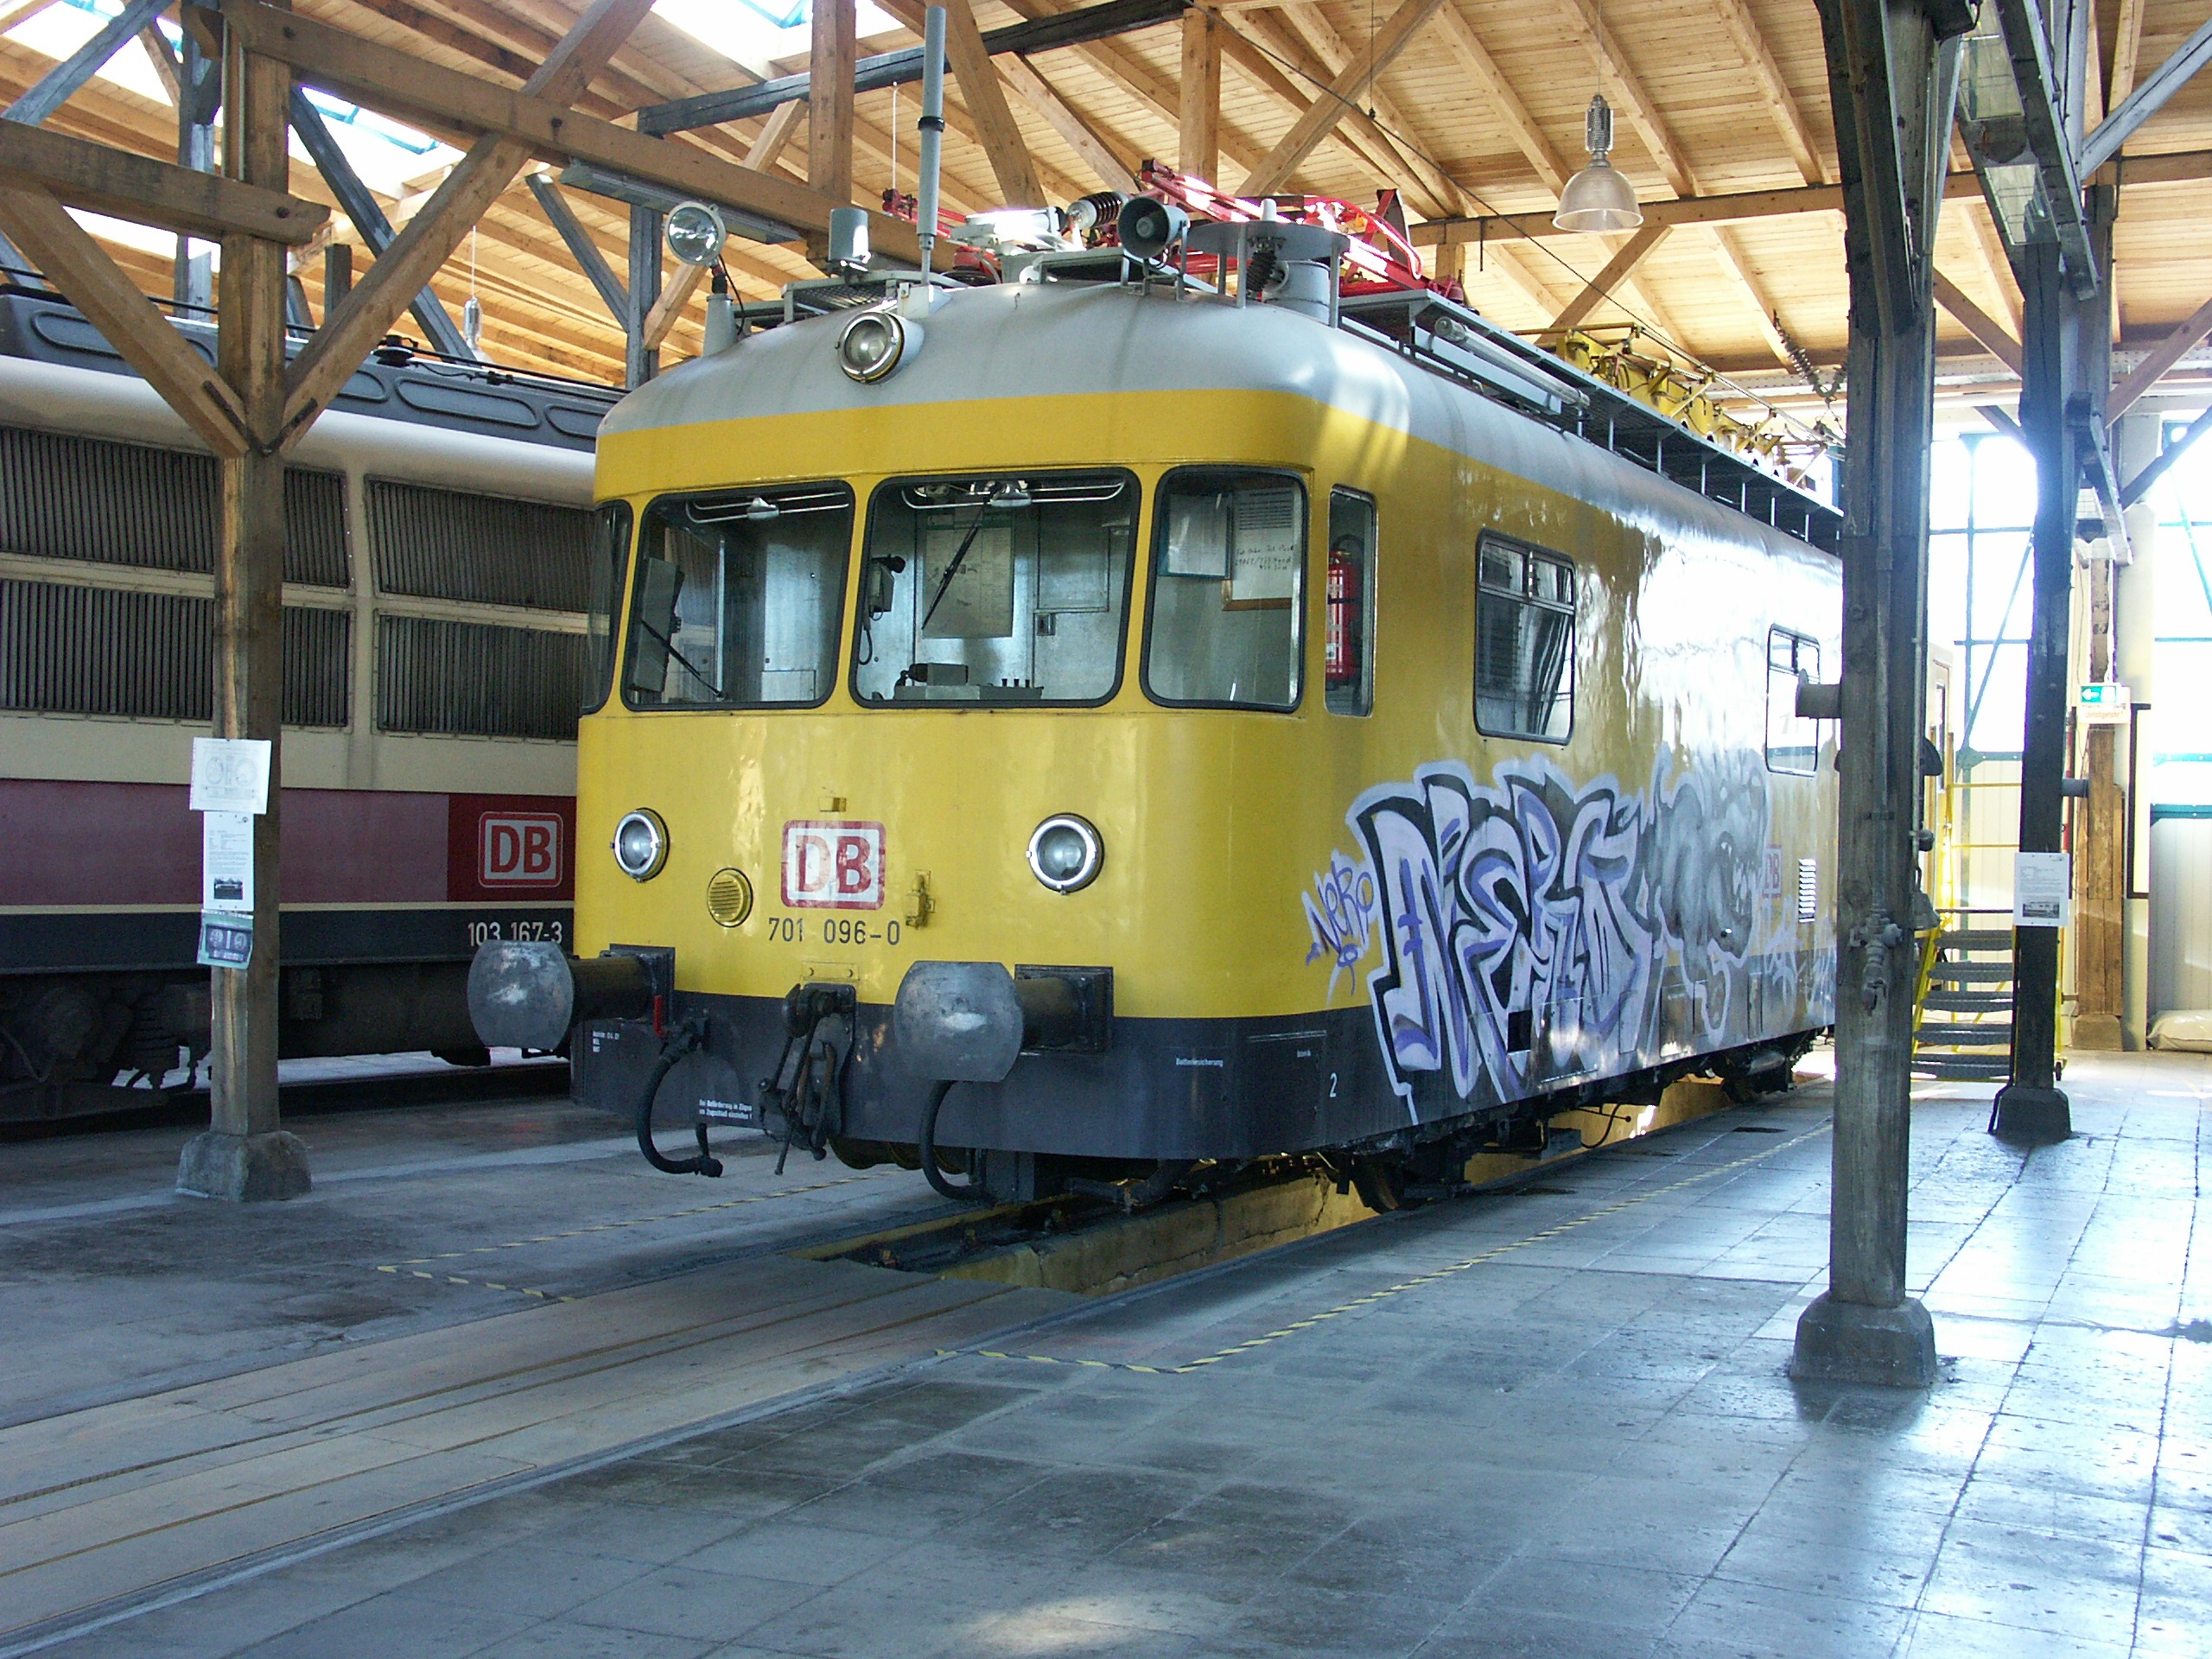
railway, traffic, train, tram, transport, vehicle, museum, train station, electricity, graffiti, public transport, locomotive, passenger, db, rail transport, electric locomotive, deutsche bahn, the freilassing locomotive world, freilassing, land vehicle, rolling stock, metropolitan area, railroad car, passenger car